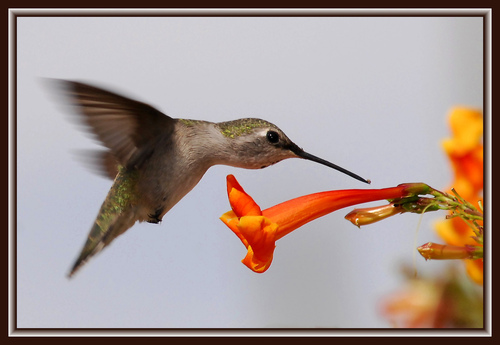
the small bird has a long bill, white belly and green nape.
this tiny specimen is mostly gray and green speckled with a long needle like bill.
a small hummingbird with a long, narrow pointed beak that is rather large compared ot the size of its body, and a green speckled rump.
this is a grey bird with a yellow rump and head and a long and pointy black beak.
this small brown bird has accents of jewel green on it's head and tail.
this bird has a long, thin black beak and green and gray feathers.
this bird has wings that are green and have a long black bill
this bird has wings that are black and has a long bill
this bird is grey with green and has a long, pointy beak.
this bird has small feet, brown wings, a grayish body and a very long, black beak.
Species: Anna Hummingbird